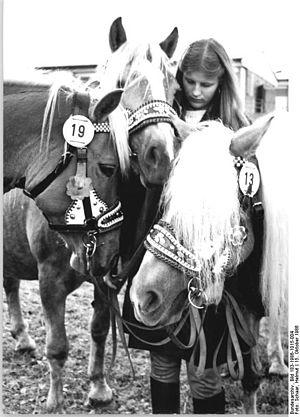
Le Haflinger est une race montagnarde de petit cheval de selle et de trait léger. Originaire du Tyrol, région historique désormais partagée entre l'Autriche et le nord de l'Italie, le Haflinger est peut-être issu de populations d'équidés arrivées dans la région dès le Moyen Âge. Il émerge réellement en tant que race à la fin du XIXᵉ siècle. Il est caractérisé par sa robe, toujours alezane aux crins lavés, ses allures confortables mais énergiques, sa musculature et son élégance. De son élevage pour le travail en terrain accidenté, le Haflinger a hérité d'une grande robustesse. Sa morphologie et son apparence sont le résultat de croisements réguliers entre le cheval arabe et des poneys de travail tyroliens. L'étalon fondateur de la race, Folie, naît en 1874. La première coopérative d'élevage voit le jour en 1904. Tous les Haflingers actuels descendent de Folie, à travers sept lignées.
L’Edelbluthaflinger est une race de chevaux de selle sélectionnée dans le land de Thuringe, en Allemagne, à partir du Haflinger. Son stud-book a été officialisé en 2006. La majorité des effectifs se trouvent en Bavière.